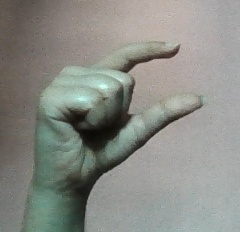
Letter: dal